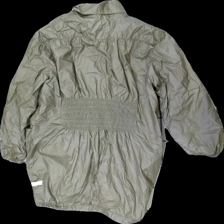
View: back
Type: Outerwear
Category: Ladies
Brand: Not in the list
Brand text on label: Sunday Sun
Colors: Beige
Material: 64% nylon, 36% polyester
Cut: Regular, Loose
Size: M
Season: All
Price range: 50-100
Recommended usage: Reuse